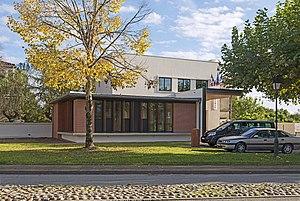
Bondigoux est une commune française située dans le département de la Haute-Garonne, en région Occitanie. Elle se situe dans l'aire urbaine de Toulouse, entre les villes de Villemur-sur-Tarn et de Bessières, au bord du Tarn.